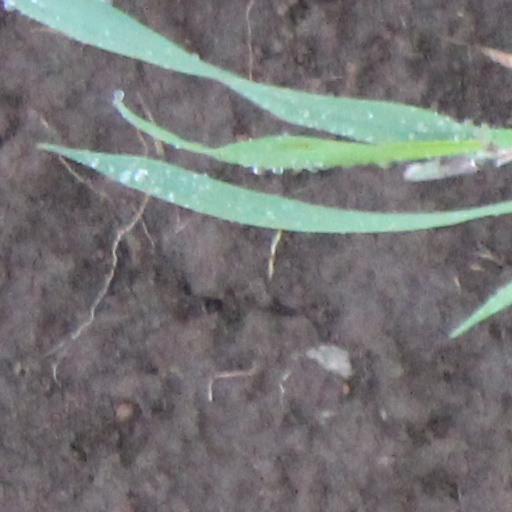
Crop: wheat